Pavlovsky Posad

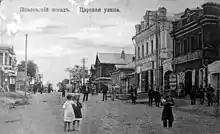
View of Tsarskaya Street in Pavlovsky Posad around 1910

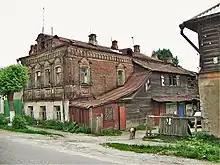
A typical house in Pavlovsky Posad

The town of Pavlovsky Posad was founded in 1844 by merging several villages (Pavlovo, Dubrovo, Zakharovo, and Melenki). From its very foundation, the land on which the town stands belonged to the Trinity Lavra of St. Sergius monastery of the Russian Orthodox Church. Later, from the mid-17th century, the land came into state ownership. Due to these peculiarities, Pavlovsky Posad never knew serfdom.